Osechi

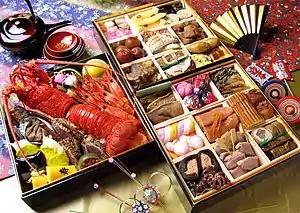
Another example of in three-tiered box

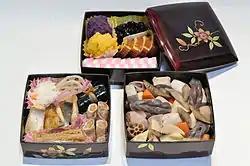
Another example of , casual type

Osechi is a food eaten to wish the family good health for the year, and the various dishes that make up osechi have their own roles to bring good luck in terms of longevity, prosperity of descendants, bountiful harvest, success in life, and financial success.